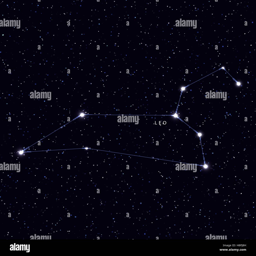
sky map with the name of the stars and constellations .